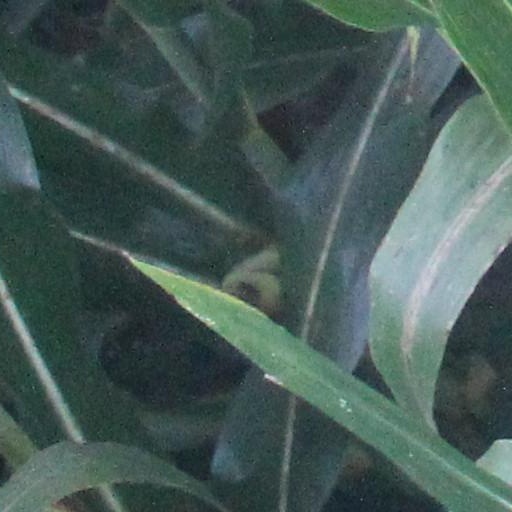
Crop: maize; corn